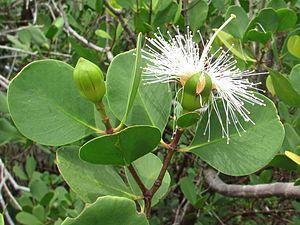
La famille des Sonneratiaceae regroupe des plantes dicotylédones ; elle comprend sept espèces réparties en deux genres : Duabanga et Sonneratia L.f..